Right-libertarianism

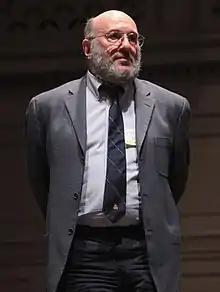
Walter Block

At least partly reflective of some of the social and cultural concerns that lay beneath Rothbard's outreach to paleoconservatives is paleolibertarianism. In an early statement of this position, Lew Rockwell and Jeffrey Tucker arguing for a specifically Christian libertarianism. Later, Rockwell would no longer consider himself a "paleolibertarian" and was "happy with the term libertarian." While distancing himself from the paleolibertarian alliance strategy, Rockwell affirmed paleoconservatives for their "work on the immigration issue" and maintained that "porous borders in Texas and California" could be seen as "reducing liberty, not increasing it, through a form of publicly subsidized right to trespass."